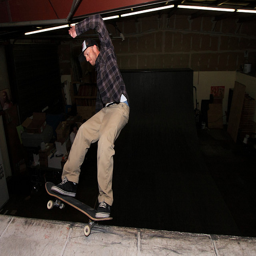
A man is performing a skateboard trick too close to an overhead door.
a man riding on a skateboard along the edge of a sidewalk
A skateboarder standing on a skateboard and doing some tricks.
A man doing a grind on a skateboard
A man is doing a trick on a skateboard.